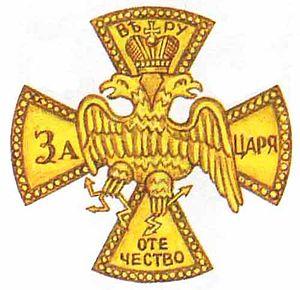
Le Régiment de la Garde Finliandski ou Régiment finlandais de la Garde fut créé le 12 décembre 1806 à Strelna.